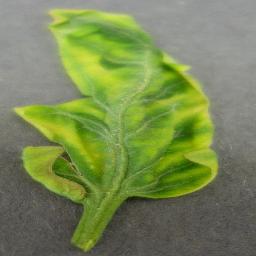
Label: Tomato___Tomato_Yellow_Leaf_Curl_Virus